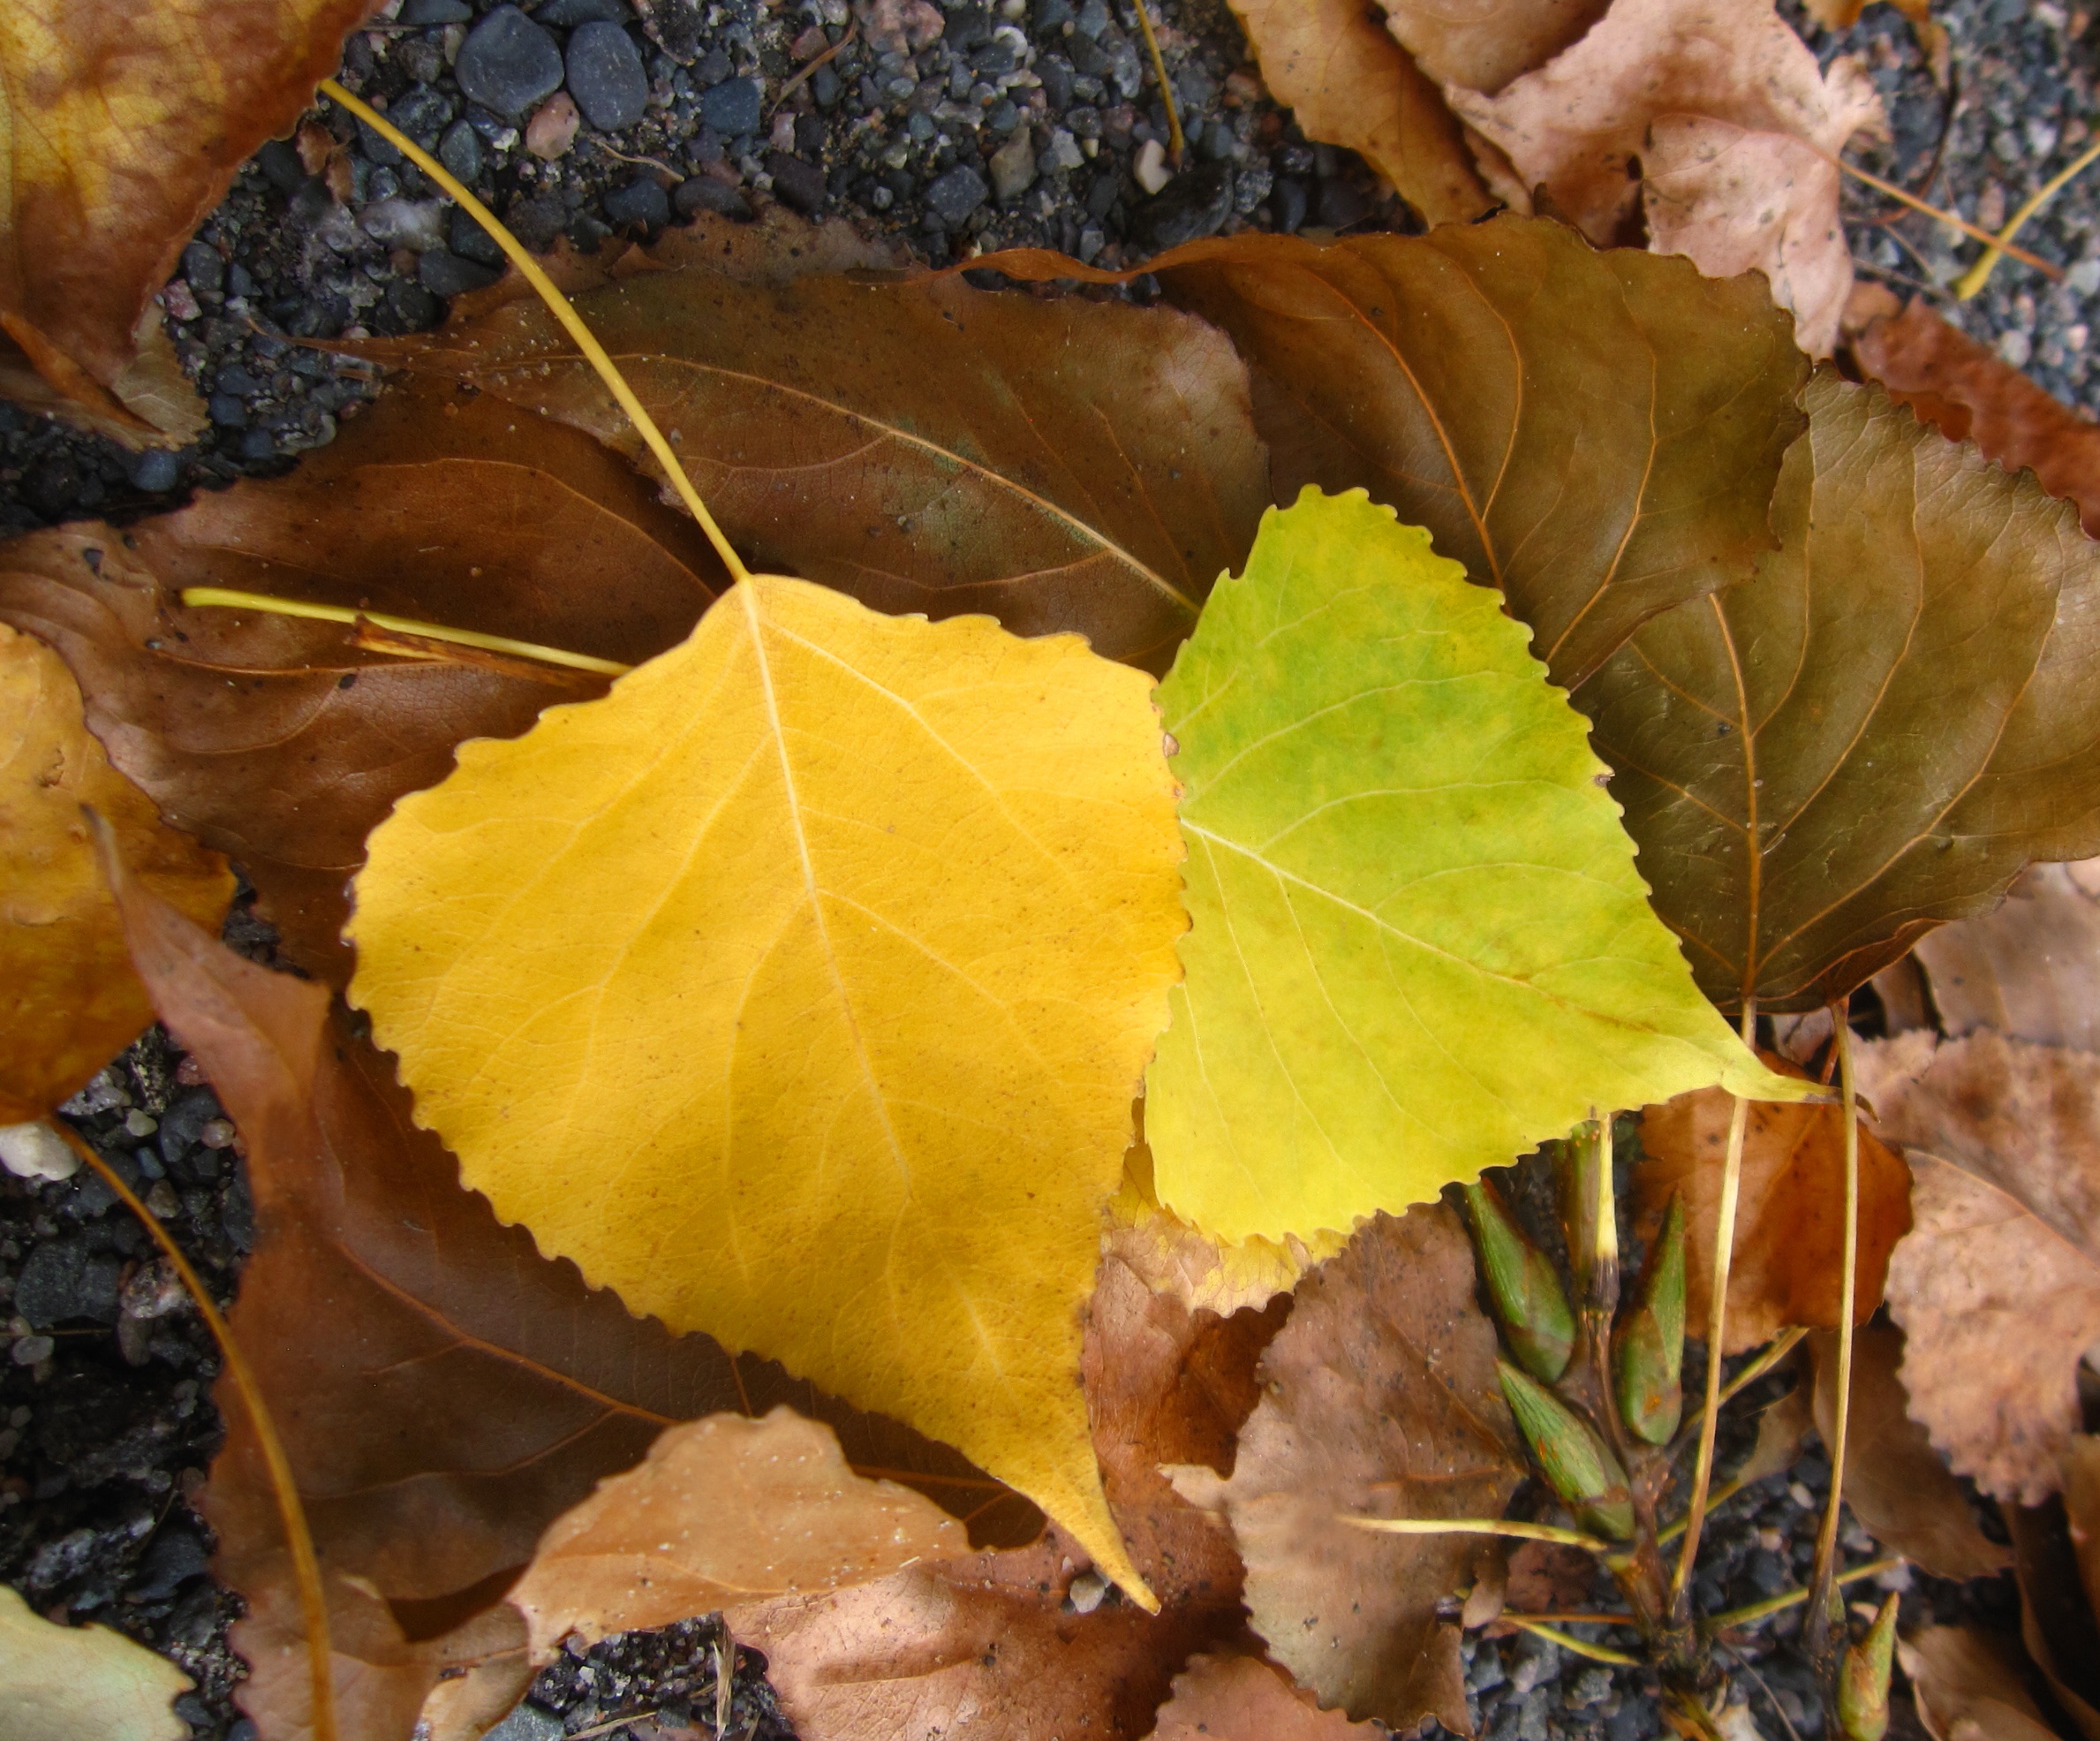
nature, plant, leaf, fall, flower, produce, autumn, yellow, flora, season, birch leaf